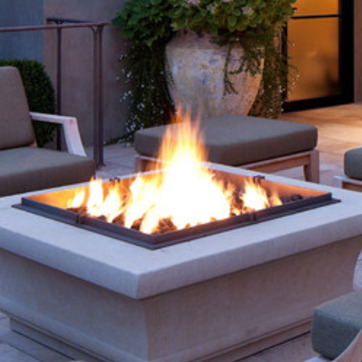
Material: other